Lydia Sigourney

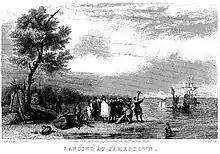
Landing at Jamestown, an engraving by A.L. Dick, was used as the frontispiece of "Pocahontas and Other Poems."

According to "Nineteenth Century Criticism", "recently... there has been a renewed interest in Sigourney, particularly among feminist literary scholars. Critics such as Annie Finch, Nina Baym, and Dorothy Z. Baker have studied Sigourney's successful attempt to establish herself as a distinctly American and distinctly female poet." Nina Baym writes about Sigourney's construction of her own identity that through canny participation, it continued throughout her lifetime.